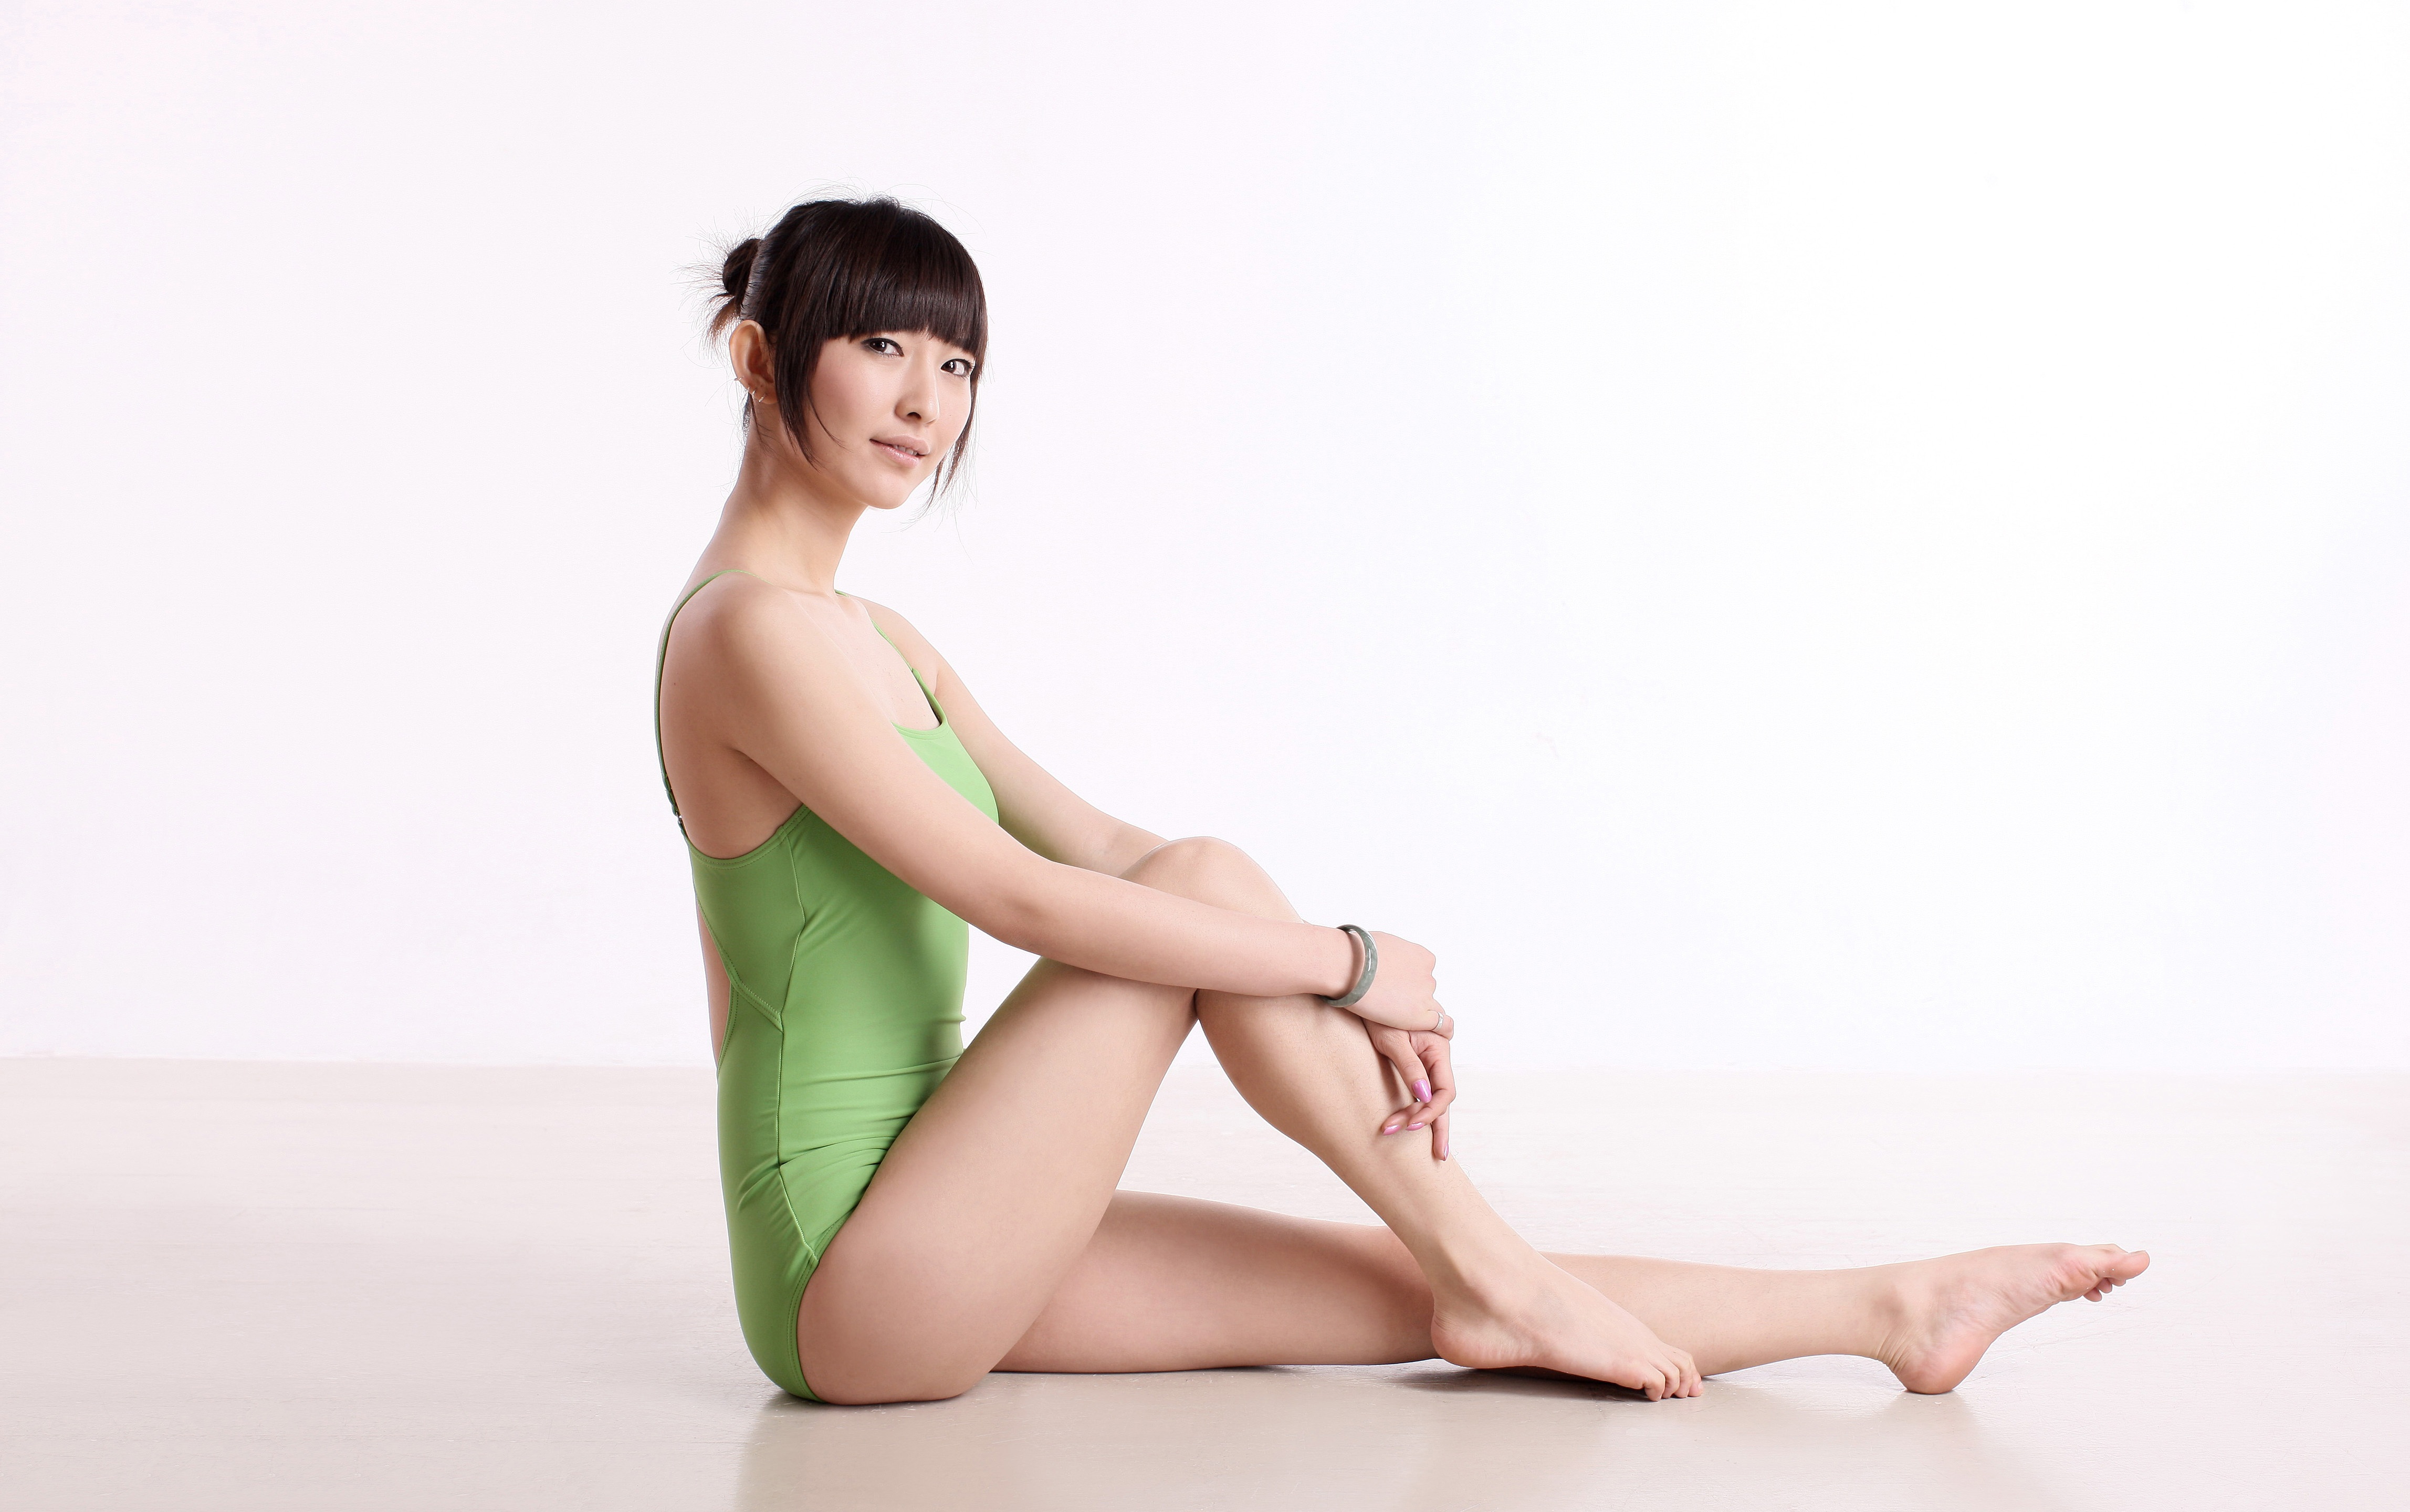
human positions, clothing, leg, sitting, thigh, arm, photo shoot, physical fitness, sports, human body, supermodel, abdomen